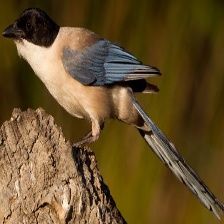
Species: IBERIAN MAGPIE
Scientific name: CYANOPICA COOKI
ImageNet parent category: magpie